Girls' toys and games

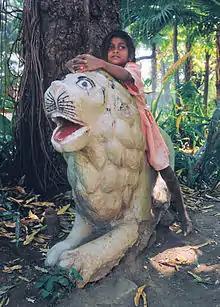
A girl in Udaipur playing "Jungle Child"

Girls' toys and games are toys and games specifically targeted at girls by the toy industry. They may be traditionally associated either exclusively or primarily with girls by adults and used by girls as an expression of identity.